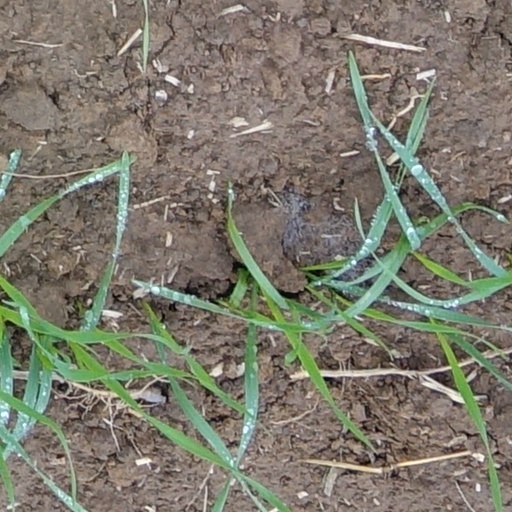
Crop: wheat